Theodore L. Moritz

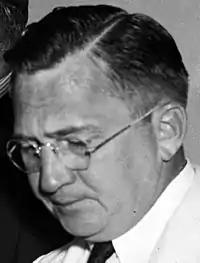
Moritz in 1935

Theodore Leo Moritz (February 10, 1892 – March 13, 1982) was a Democratic member of the U.S. House of Representatives from Pennsylvania.